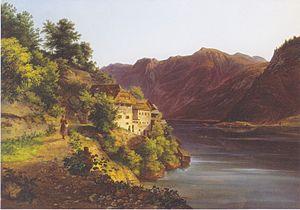
Franz Steinfeld fils est un peintre autrichien.